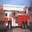
Label: truck